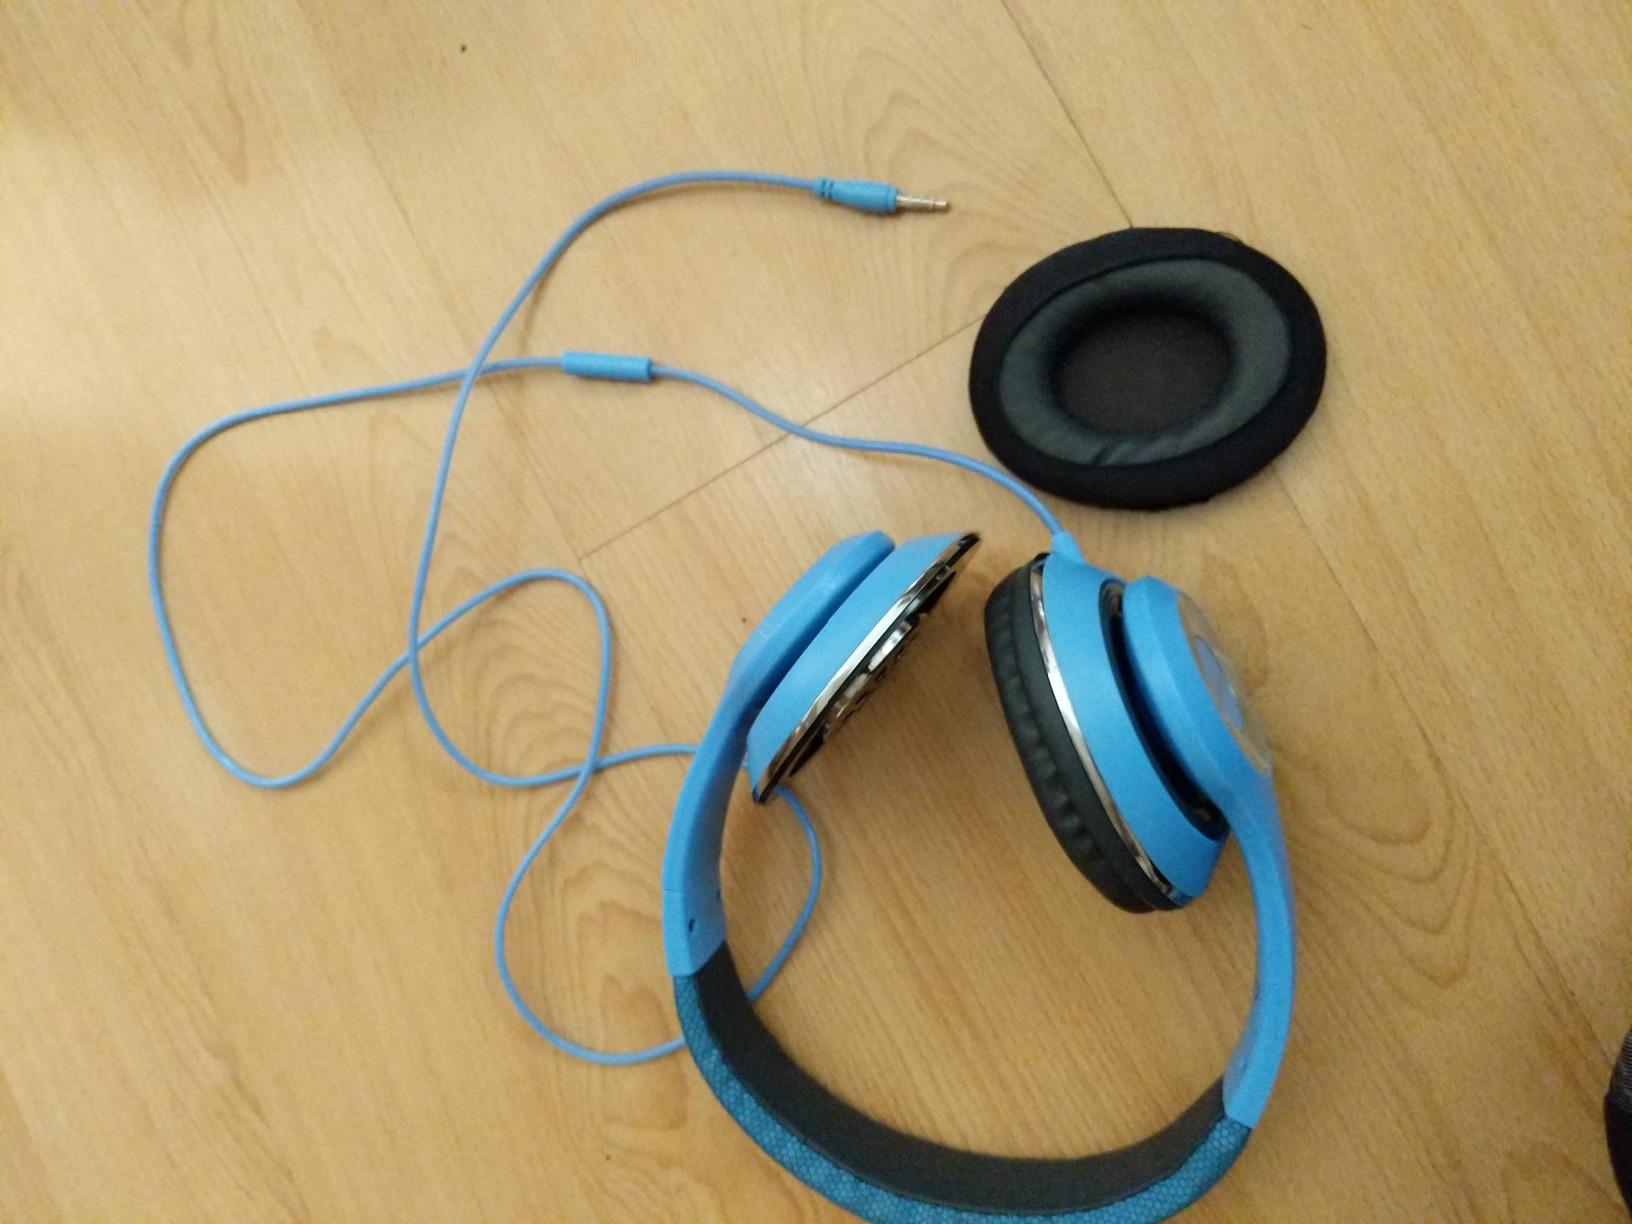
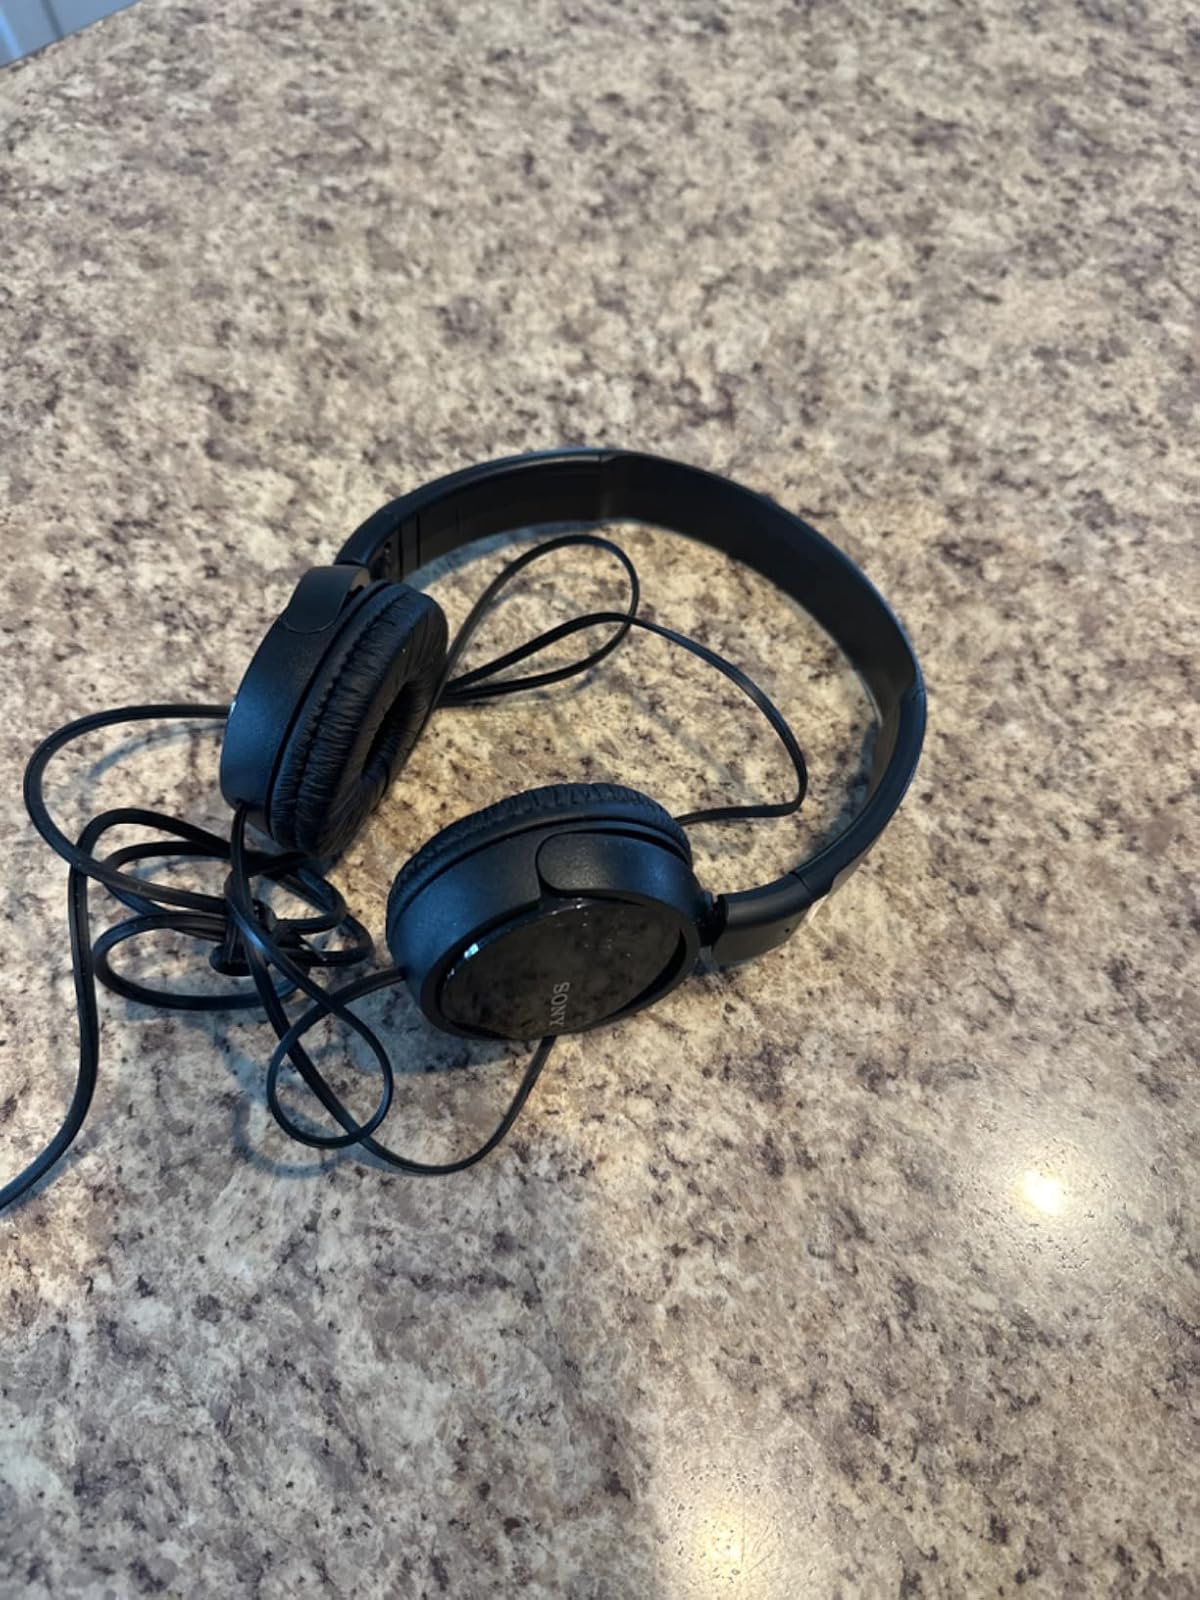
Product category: headphones
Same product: no